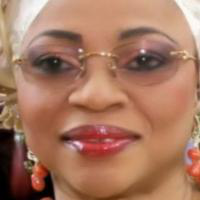
Age group: age 56-65